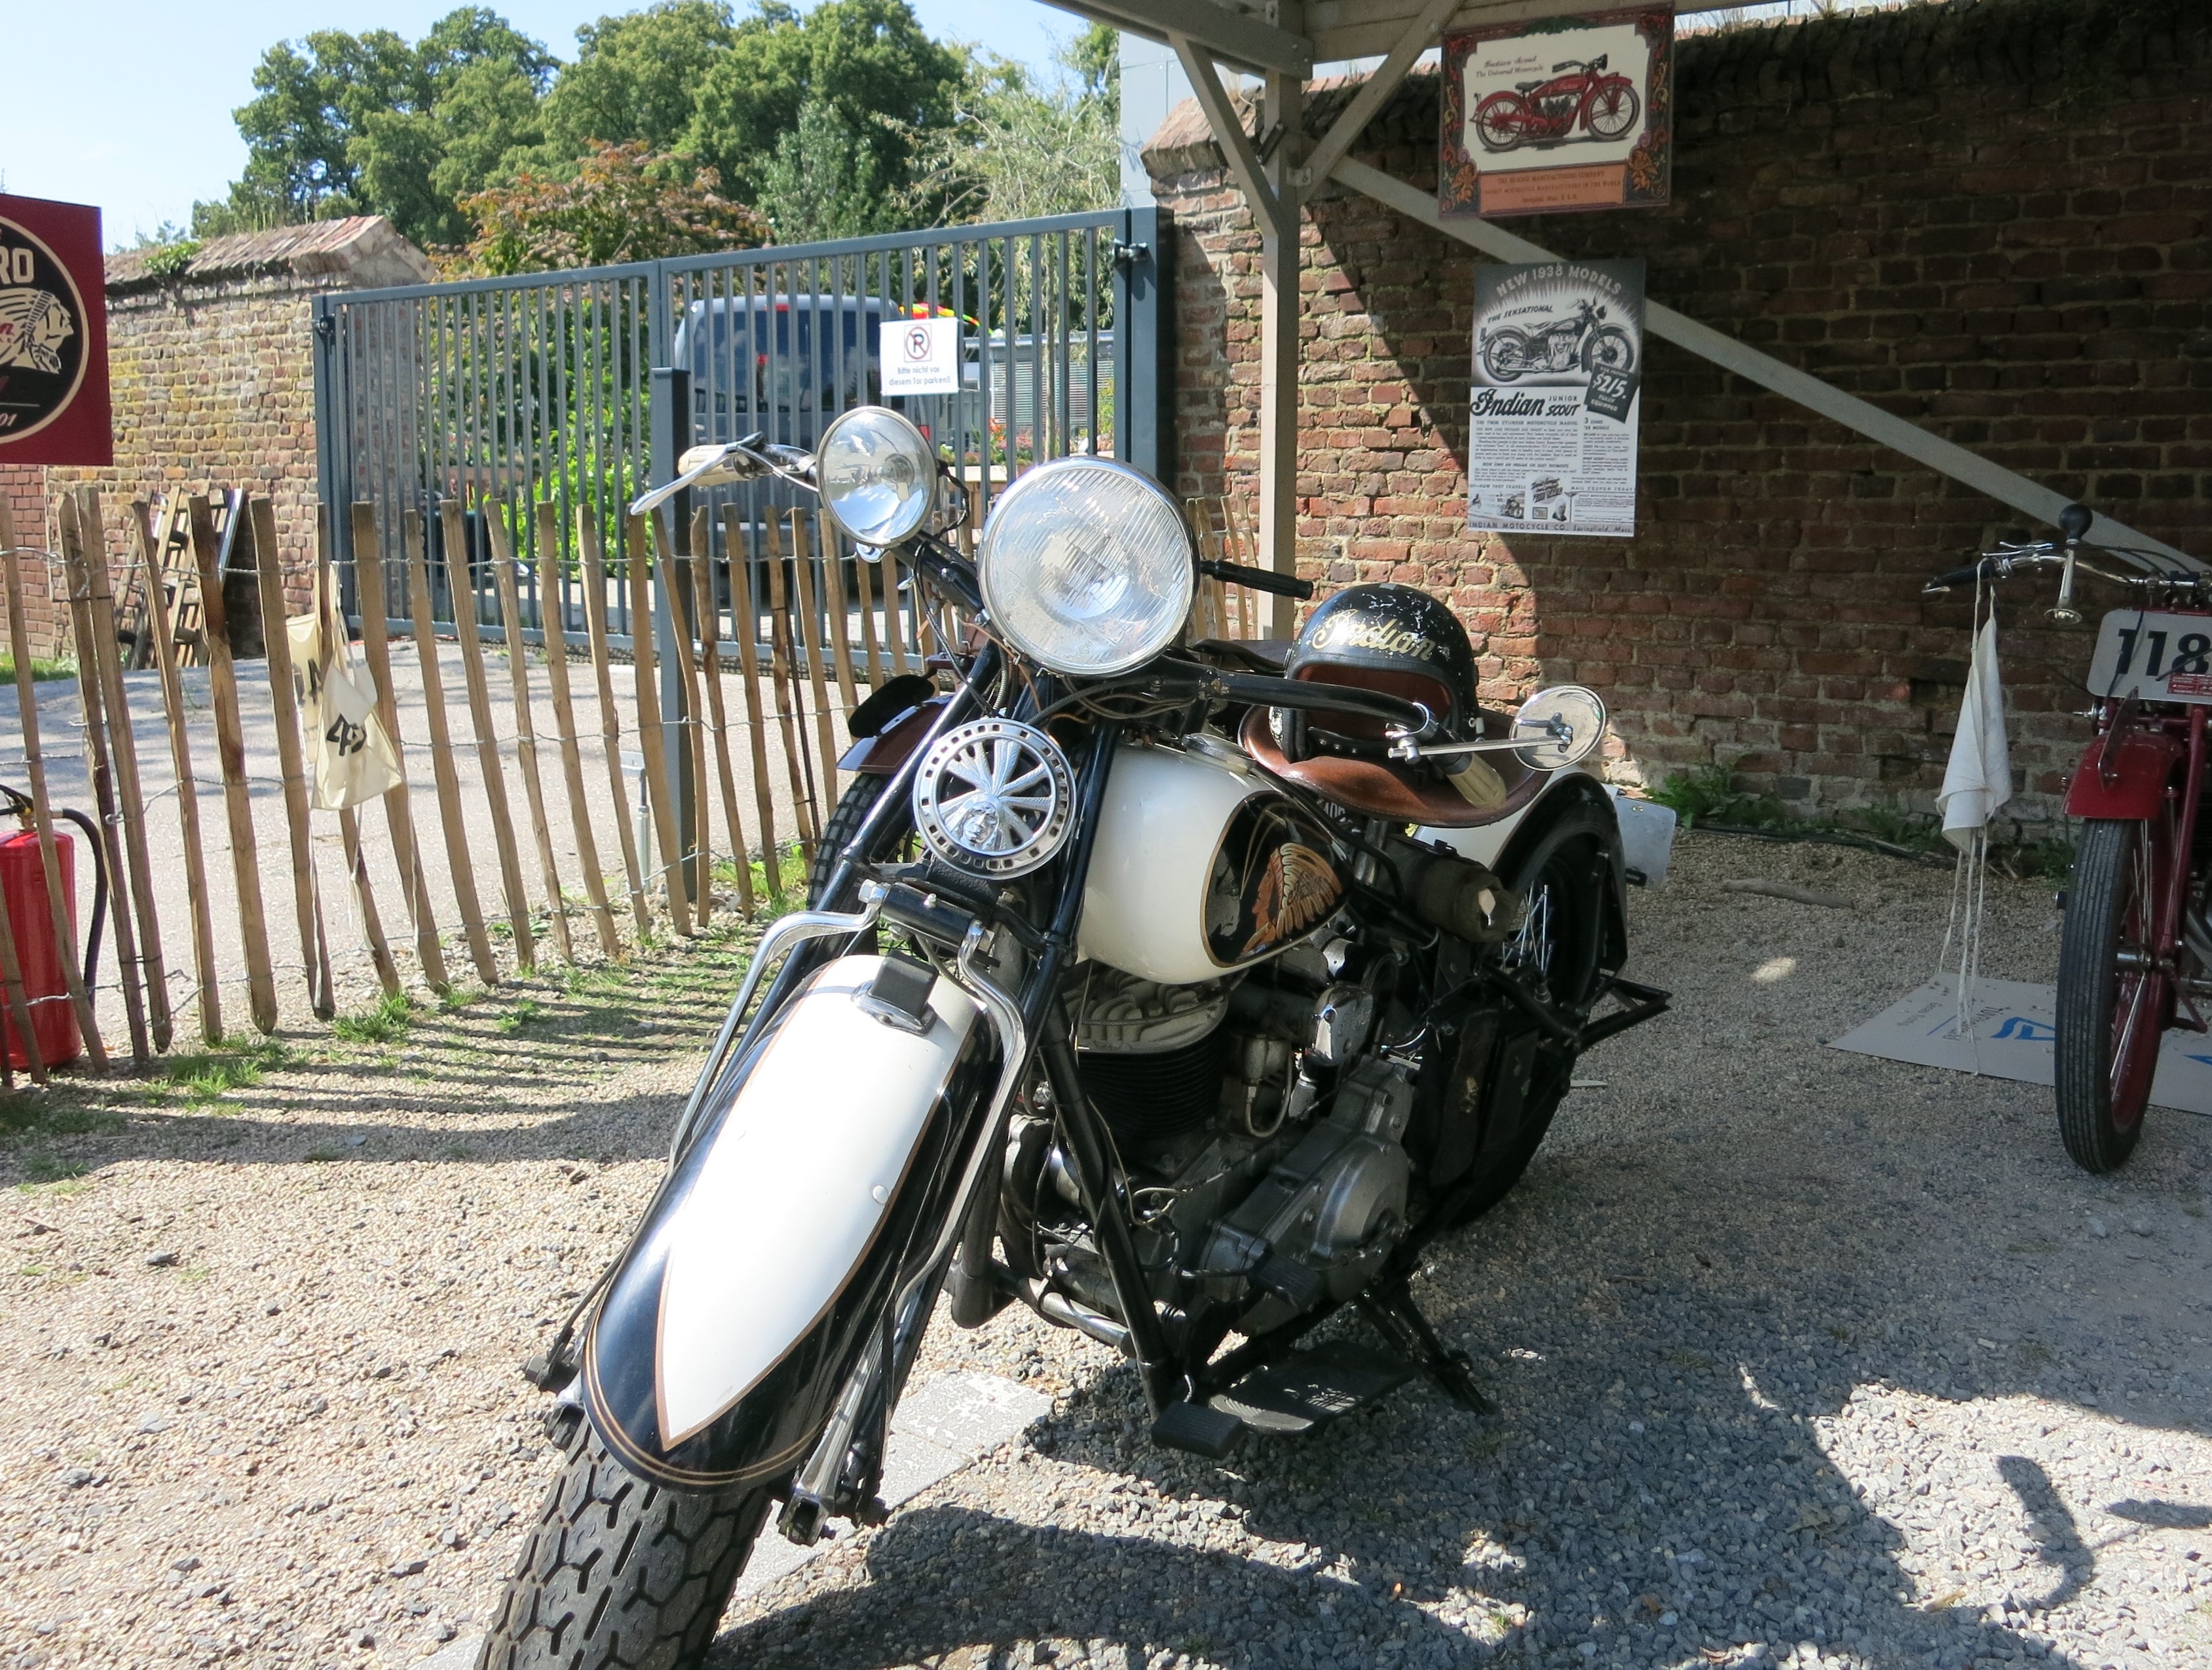
car, vehicle, motorcycle, oldtimer, motorcycles, motorcycling, classic days, schloss dyck, vintage solid, land vehicle, automobile make